Richard, 6th Prince of Sayn-Wittgenstein-Berleburg

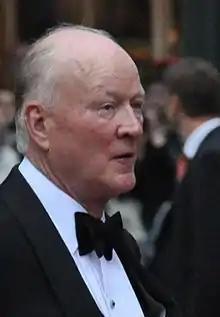
The Prince in Stockholm at Crown Princess Victoria of Sweden's wedding celebrations, June 2010

Richard, 6th Prince of Sayn-Wittgenstein-Berleburg (Richard Casimir Karl August Robert Konstantin; 29 October 1934 – 13 March 2017) was the head of the House of Sayn-Wittgenstein-Berleburg and husband of Princess Benedikte of Denmark.